2005 Texas Longhorns football team

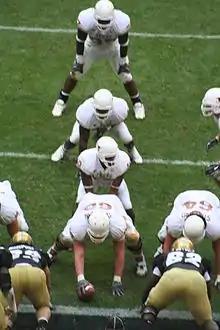
The Texas offense shown lined up in the I formation. The I formation is often used for short-yardage situations, the case here with Texas just outside Colorado's goal line. The 2005 UT team more commonly used the shotgun formation.

Texas had very few problems affecting the roster. Only one defensive starter missed a game due to injury. On offense, starting running back Selvin Young injured his ankle in the game against Louisiana-Lafayette and re-injured it the following week against Ohio State. He did not play in the games against Rice or Baylor. Receiver Jordan Shipley missed the entire season due to a pulled hamstring.